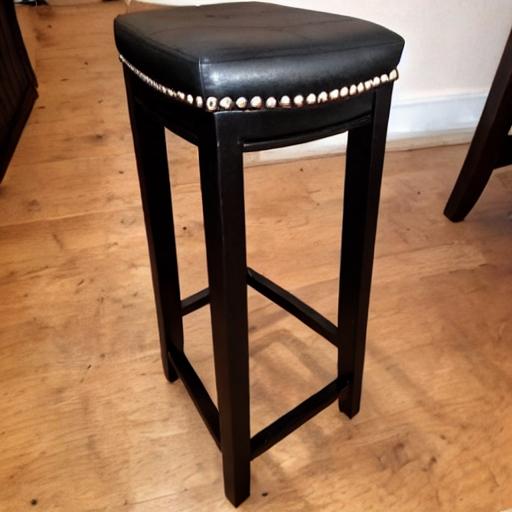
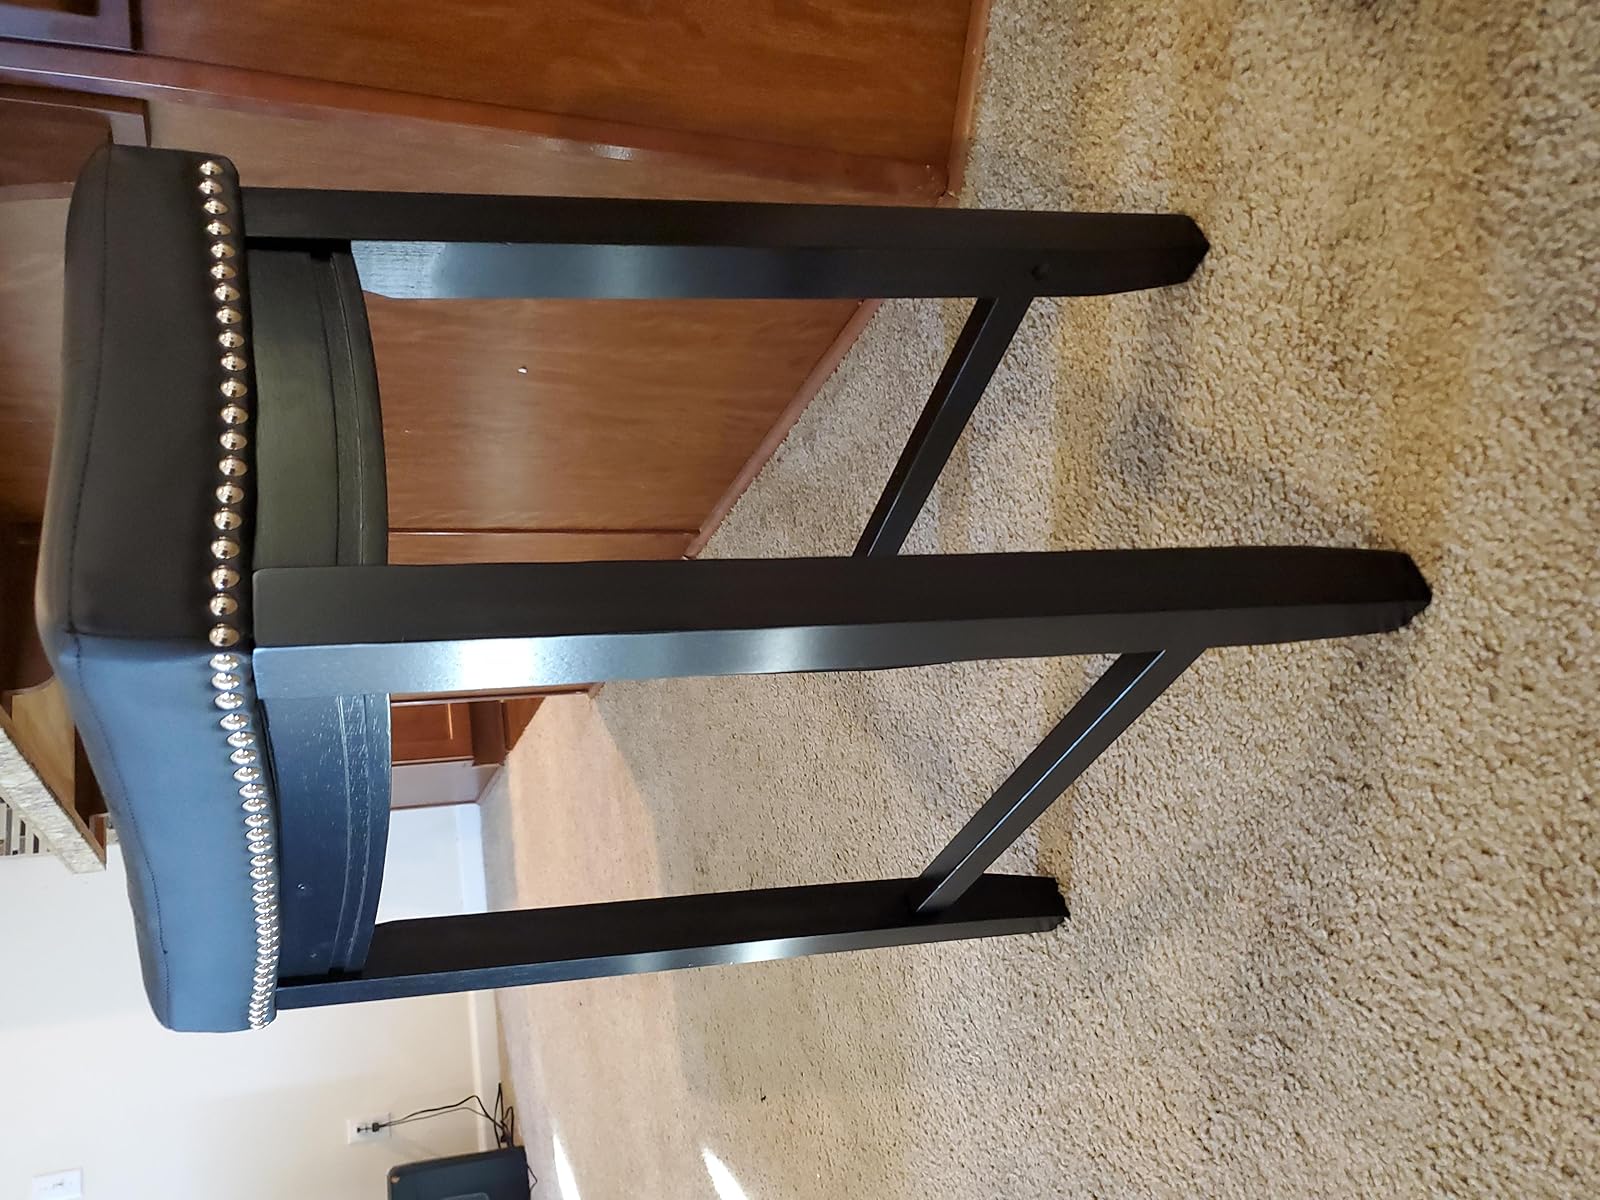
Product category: stool
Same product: no